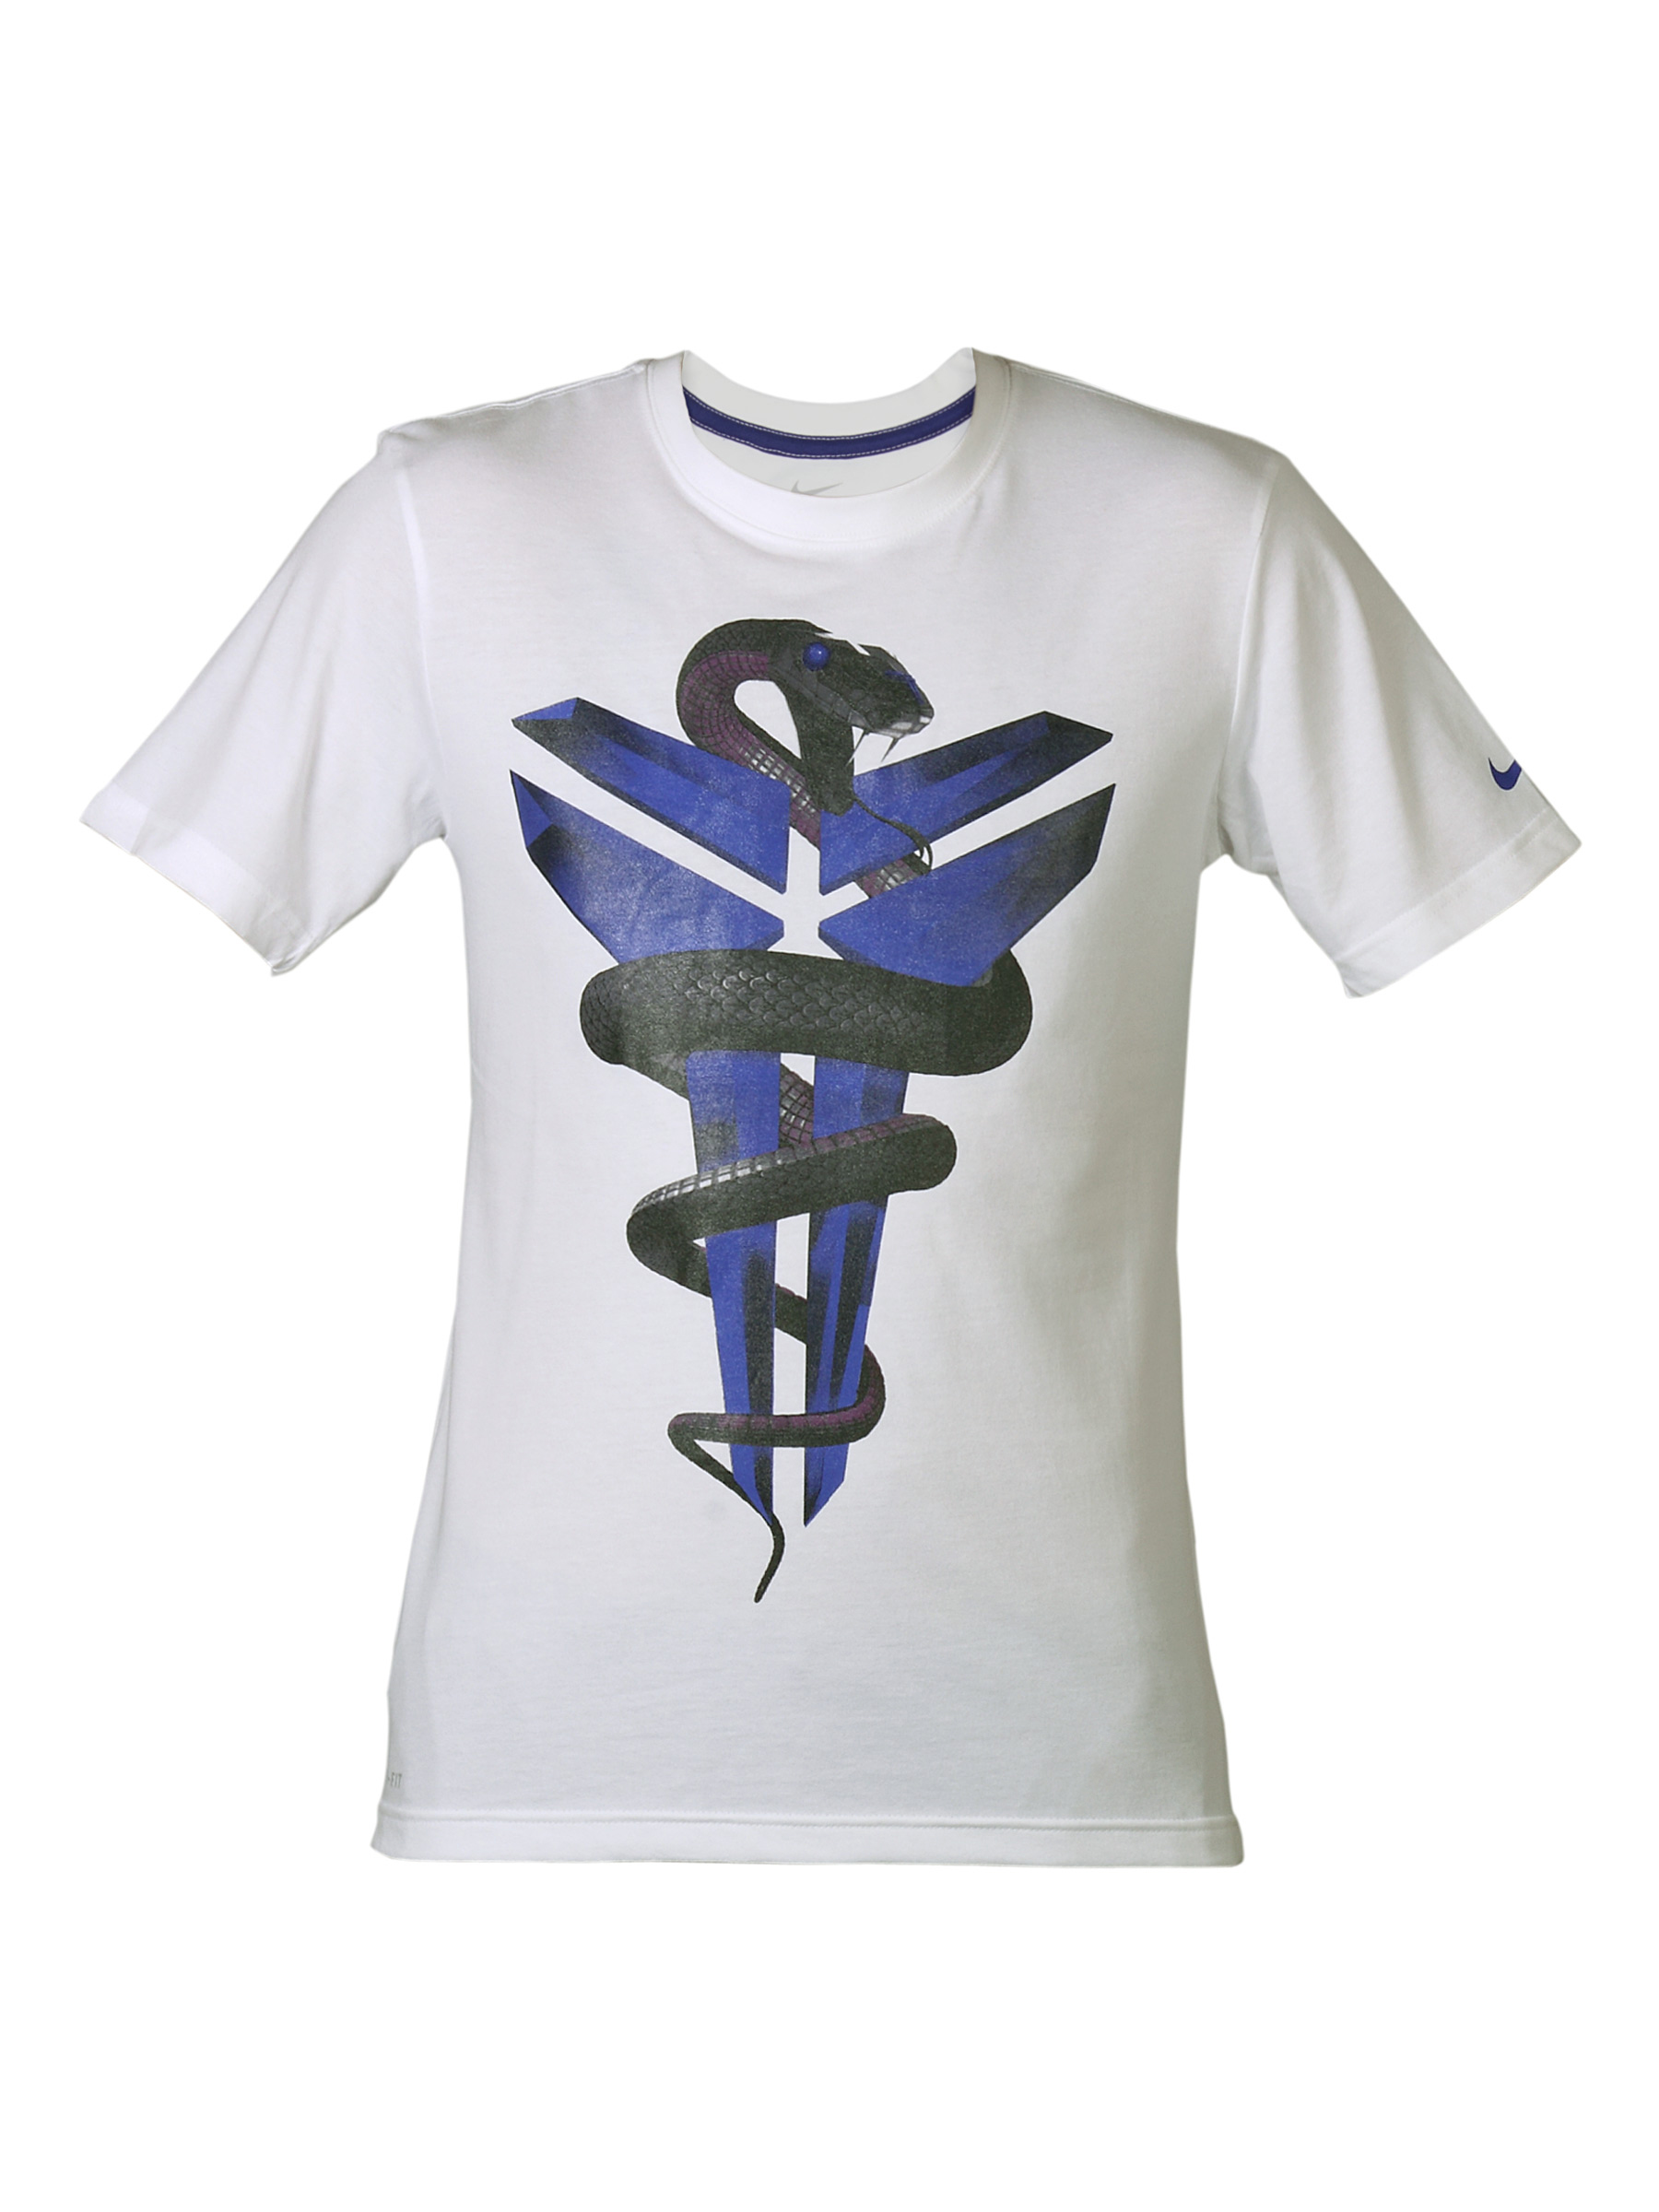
Nike Men Printed Mamba White T-shirt
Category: Apparel / Topwear / Tshirts
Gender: Men
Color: White
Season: Summer 2012
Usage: Casual